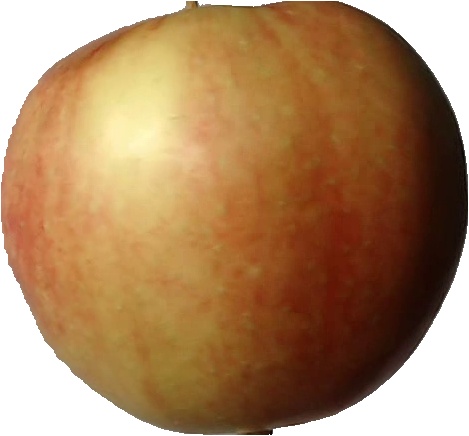
Label: apple_red_2